J. Sargeant Reynolds Community College

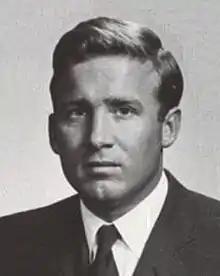
J. Sargeant Reynolds, the college's namesake, served as 30th Lieutenant Governor of the Commonwealth of Virginia.

The Downtown Campus is housed in a modern, high-rise structure at Seventh and Jackson Streets, having moved in the fall of 1981 from leased facilities in the 100 block of East Grace Street. In the fall of 1995 a major addition to this facility was completed, adding to the existing structure. A six-story parking deck is adjacent to the DTC. This campus is located on or near (1-3 blocks) many city (GRTC) buses.